Baldy Town, New Mexico

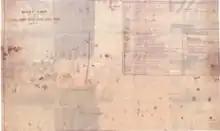
Map of Baldy Town, New Mexico, 1921–1938

Baldy Town, New Mexico is a former mining town in the Baldy Mining District in Colfax County, New Mexico. Baldy Town was established in 1868, to service mining prospects on the East side of Baldy Mountain, notably the Aztec Mine. After Baldy Town's initial high profit boom from 1868 to 1870, Baldy Town suffered a series of booms and busts as investors and prospectors searched for profitable lodes. The town was originally a conglomerate of miner's homes and services in Ute Meadow. Then in 1886, Baldy Town's core was moved to a strip of services just above the Aztec Mill. The new town grew to accommodate hundreds of residents with a store, stables, saloons, boarding houses, a church, small school, and post office. In 1895, at the height of its population, Baldy Town was home to around 1,000 residents. Multiple ambitious and extensive expeditions were made from 1870 to 1936 to discover additional gold veins, but only a select few found substantial lodes. By 1941, Baldy Town had been deserted and a majority of its infrastructure sold. In 1963, the eastern half of Baldy Mountain, including former Baldy Town, was donated to the Boy Scouts of America by Norton Clapp. Today, Baldy Town operates as a staffed camp at Philmont Scout Ranch providing a living history program regarding mining as well as logistical support like food resupply for hikers